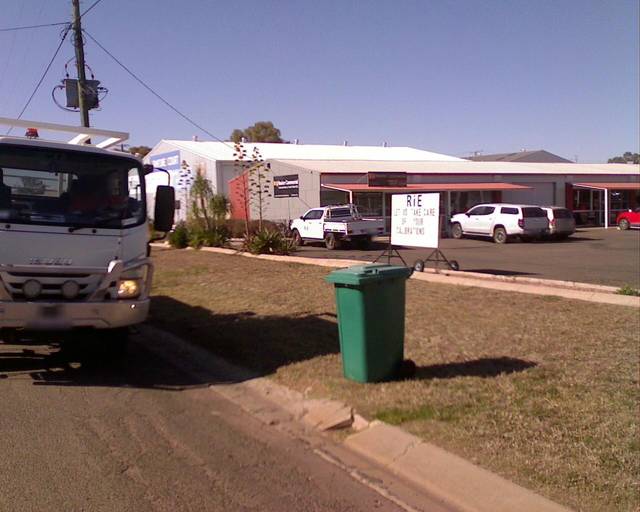
Region: Australia
Coordinates: -26.581, 148.785